Thomas Hyde

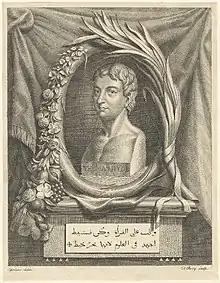
Line engraving by Francis Perry, 1767

Thomas Hyde (29 June 163618 February 1703) was an English linguist, historian, librarian, classicist, and orientalist. His chief work was the 1700 ["On the Ancient Religion of the Persians"], the first attempt to use Arab and Persian sources to correct the errors of Greek and Roman historians in their descriptions of Zoroastrianism and the other beliefs of the ancient Persians, in addition to producing translations of some Zoroastrian texts.